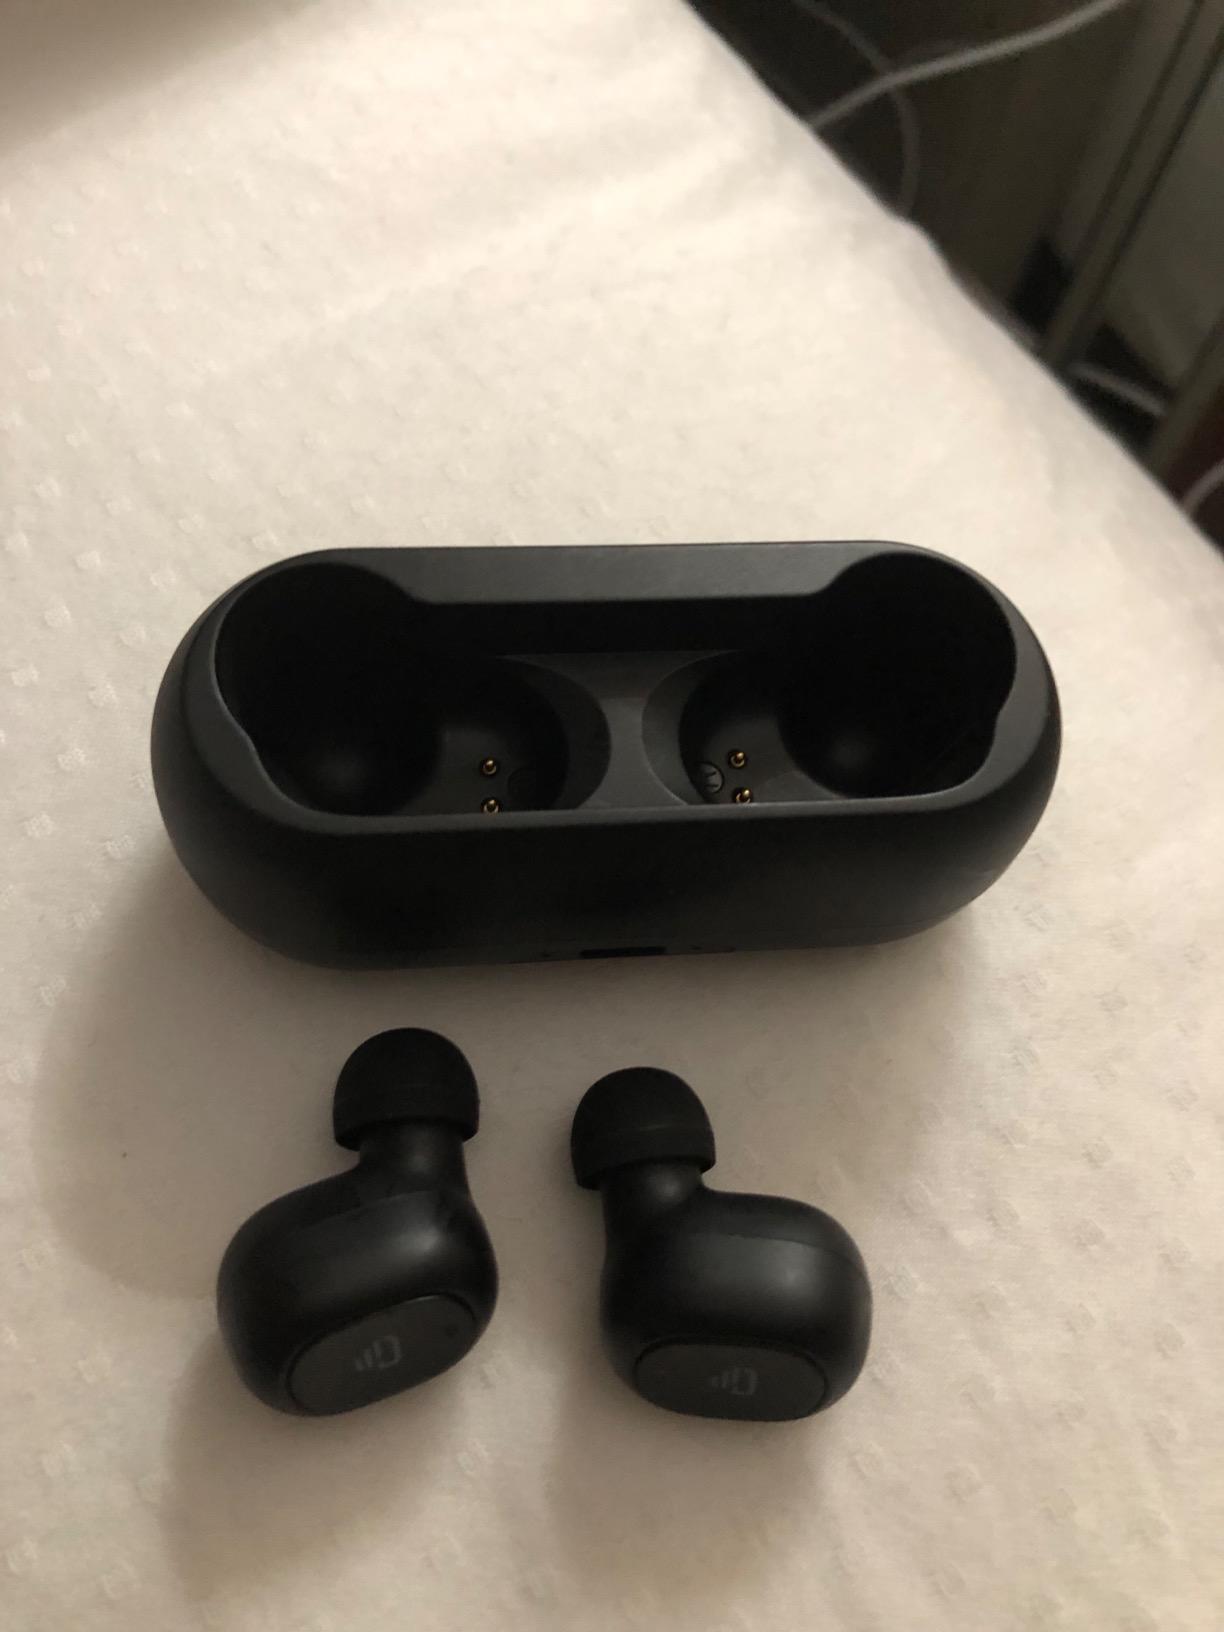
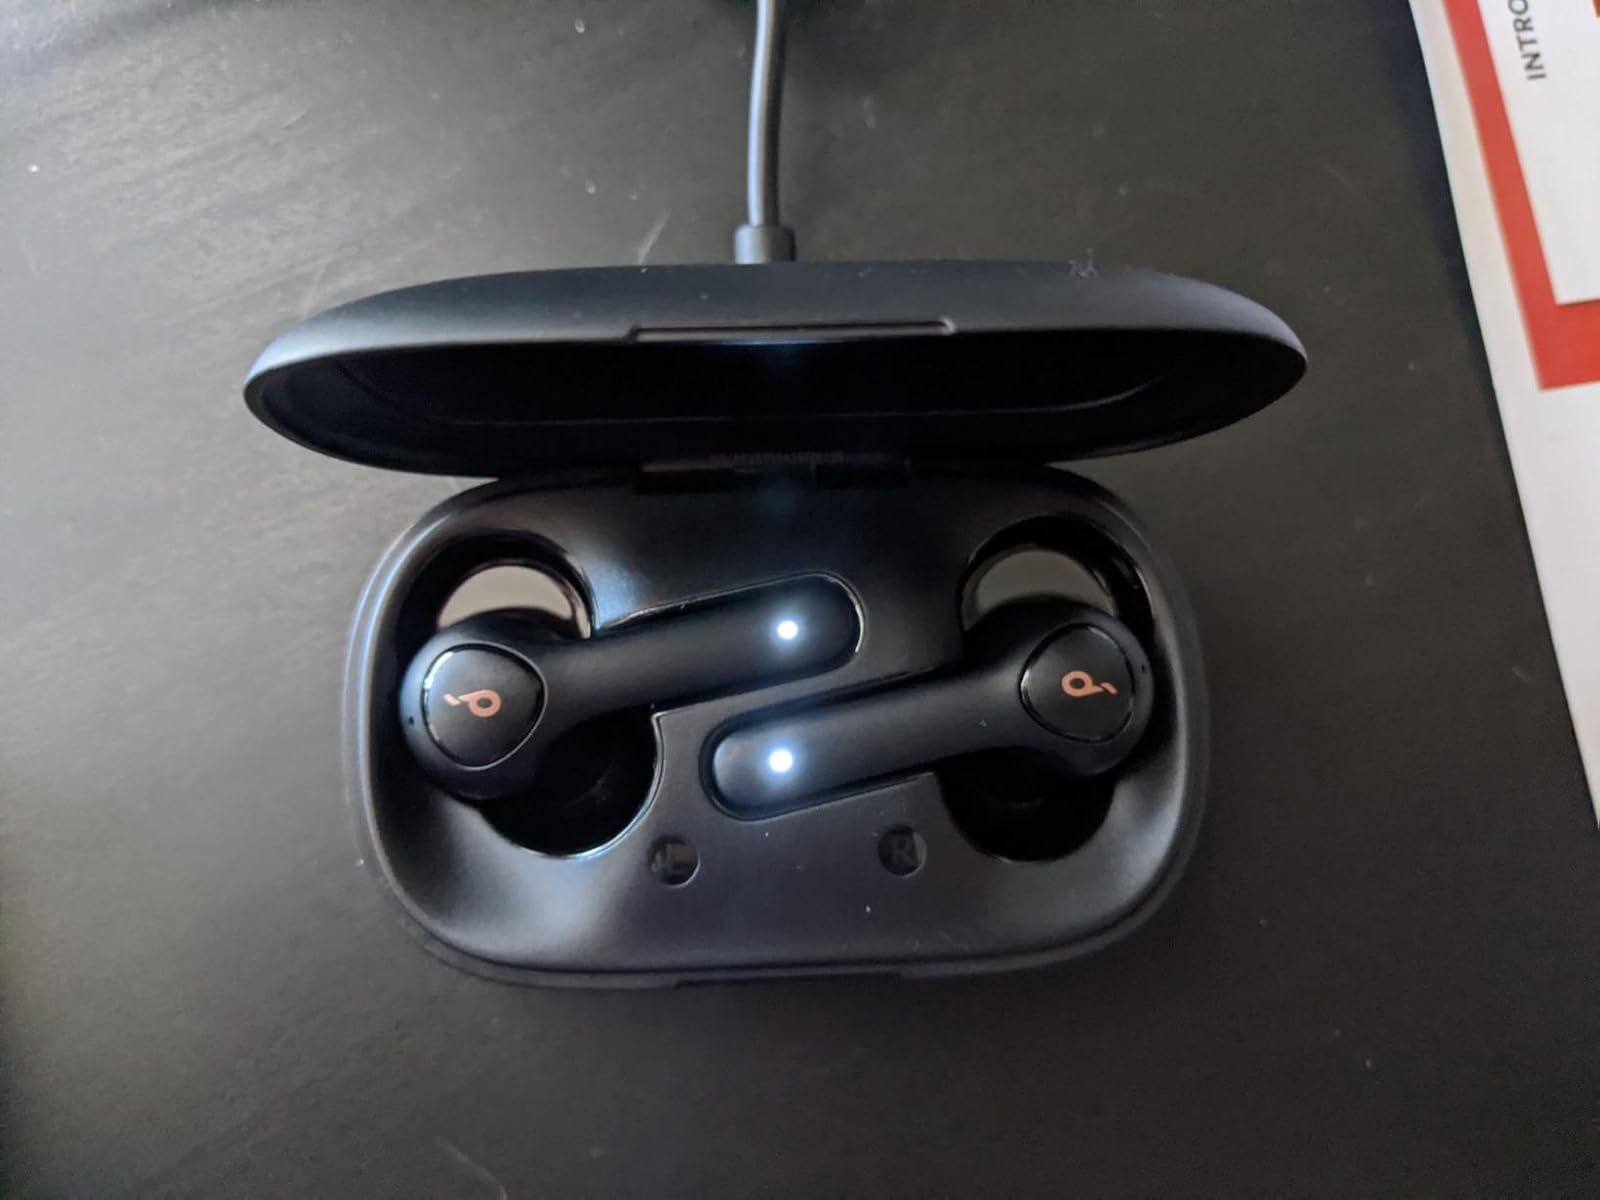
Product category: earbuds
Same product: no